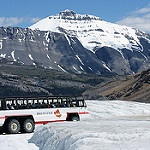
Label: glacier